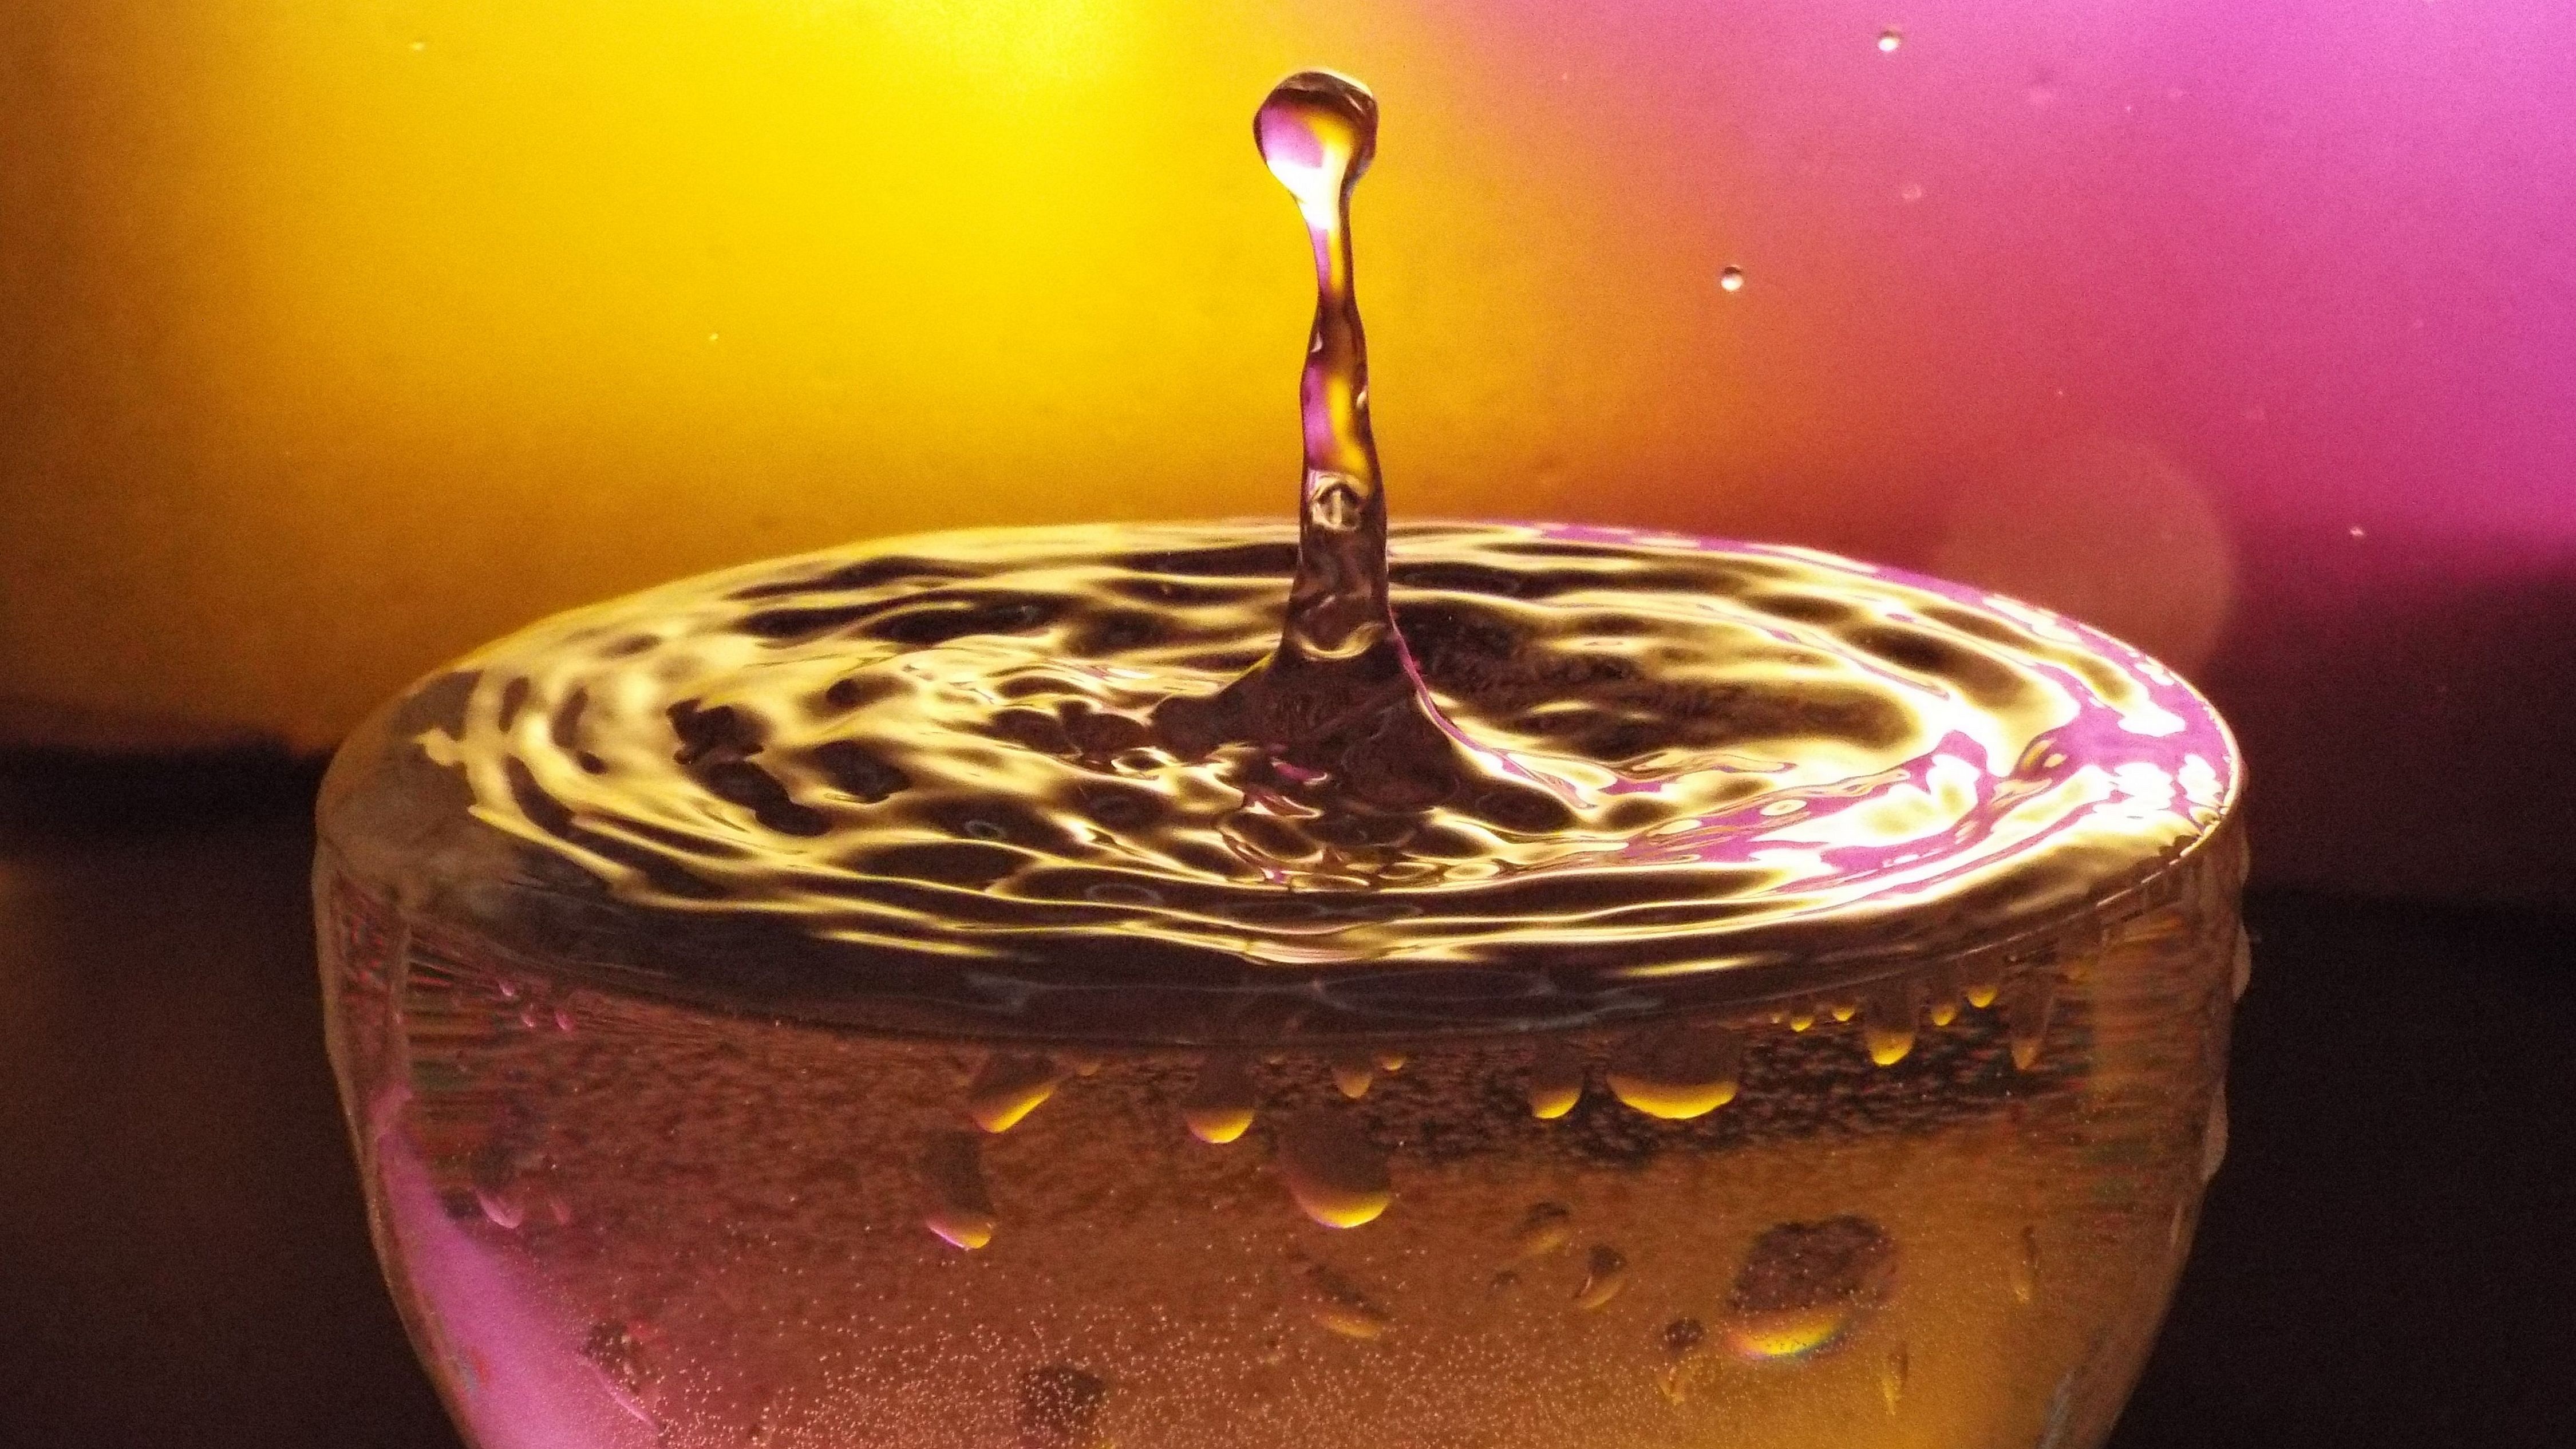
glass, produce, drink, candle, lighting, liqueur, csobban, just add water, macro photography